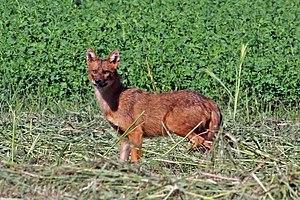
Cette liste commentée recense la mammalofaune en Serbie. Elle répertorie les espèces de mammifères serbes actuels et celles qui ont été récemment classifiées comme éteintes. Cette liste comporte 113 espèces réparties en neuf ordres et 25 familles, dont une est « en danger critique d'extinction », une autre est « en danger », cinq sont « vulnérables », neuf sont « quasi menacées » et deux ont des « données insuffisantes » pour être classées.
Cette liste commentée recense la mammalofaune aux Pays-Bas européens. Elle répertorie les espèces de mammifères néerlandais actuels et celles qui ont été récemment classifiées comme éteintes. Comme ici ne sont référencés que les Pays-Bas européens, cette liste ne comptabilise pas les animaux présents dans les Pays-Bas caribéens et dans les autres anciens membres des Antilles néerlandaises, qui sont des îles situées aux petites Antilles.
Cette liste commentée recense la mammalofaune en Lettonie. Elle répertorie les espèces de mammifères lettons actuels et celles qui ont été récemment classifiées comme éteintes. Cette liste comporte 85 espèces réparties en dix ordres et 26 familles, dont une est « en danger critique d'extinction », deux sont « en danger », une est « vulnérable » et cinq sont « quasi menacées ».
Cette liste commentée recense la mammalofaune en Biélorussie. Elle répertorie les espèces de mammifères biélorusses actuels et celles qui ont été récemment classifiées comme éteintes. Cette liste comporte 94 espèces réparties en neuf ordres et 23 familles, dont un est « en danger critique d'extinction », un autre est « en danger », deux sont « vulnérables » et sept sont « quasi menacées ».